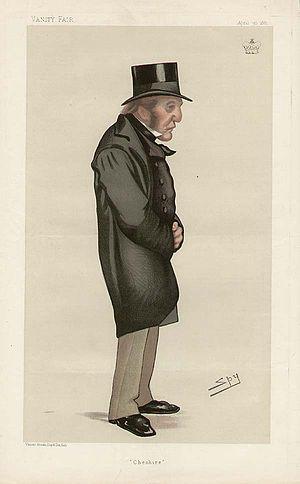
John Jervis Tollemache, 1ᵉʳ baron Tollemache, est un député conservateur britannique et un important propriétaire foncier et gestionnaire de domaines dans le Cheshire, devenant le baron Tollemache de Helmingham Hall dans le Suffolk.